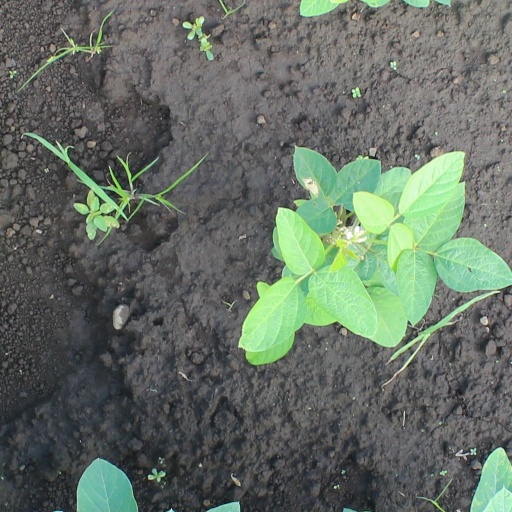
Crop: soybean